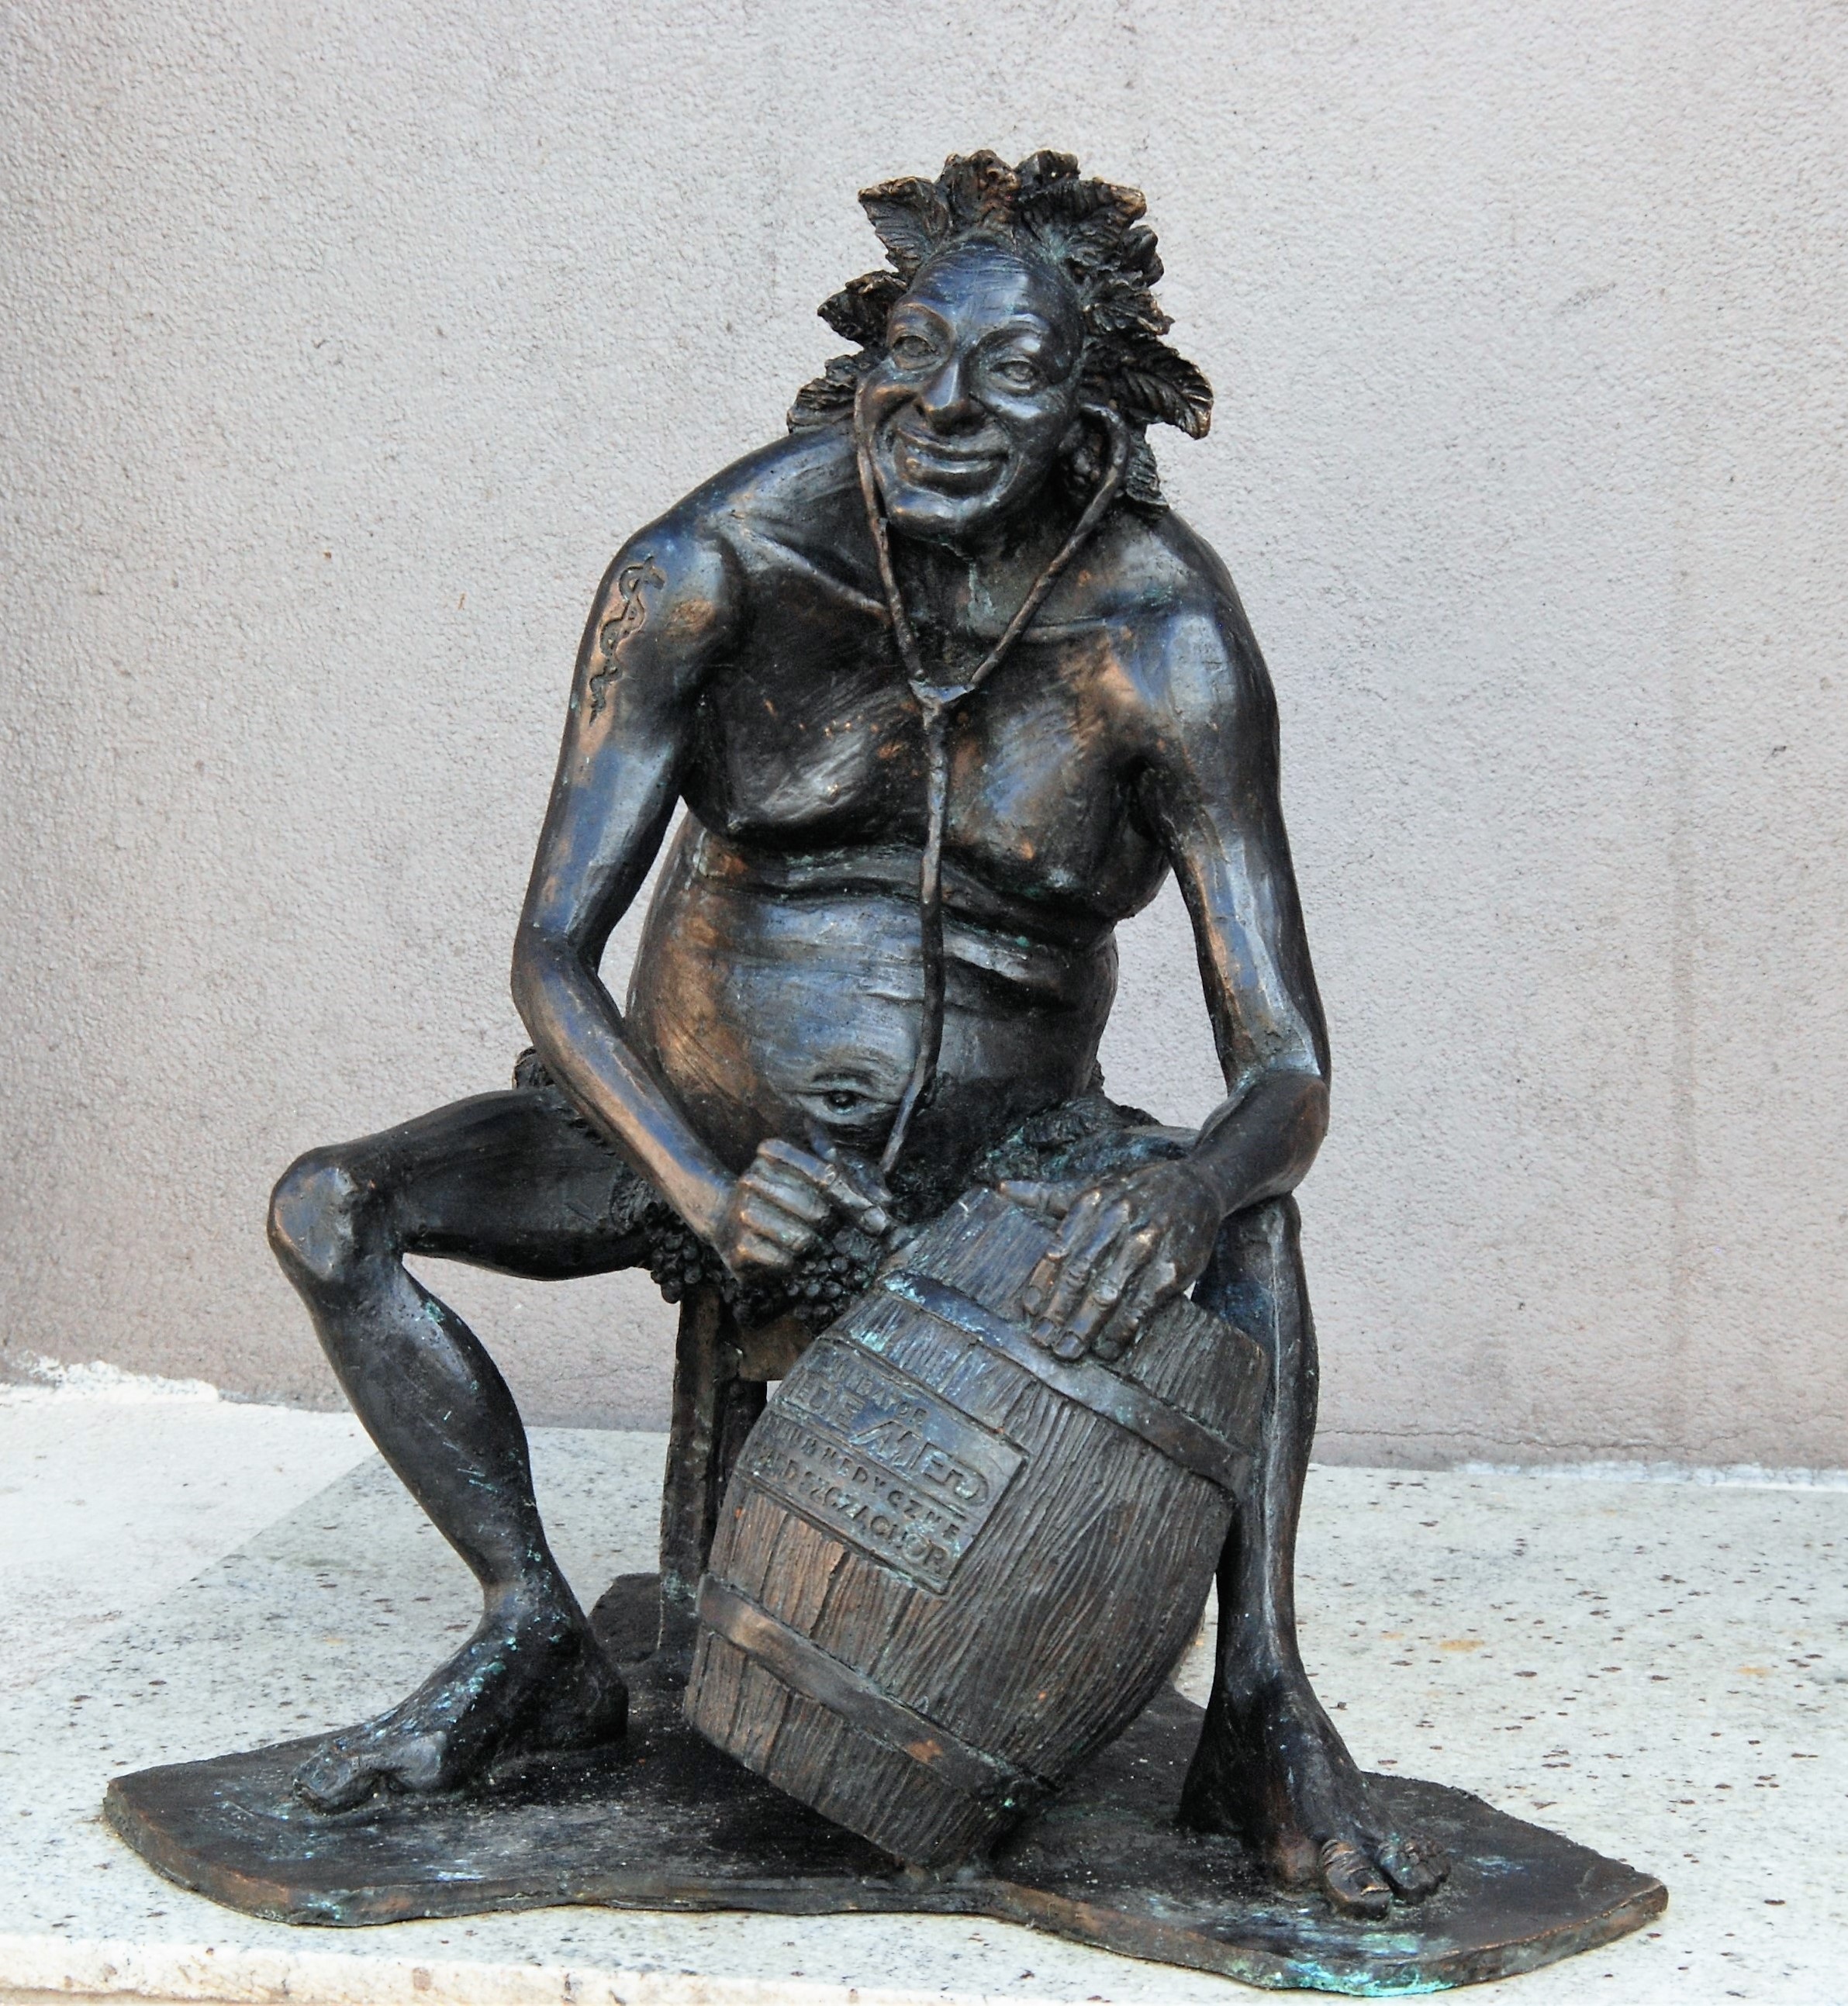
wine, monument, statue, metal, drink, material, sculpture, art, brass, drinking, poland, bronze, iron, image, bacchus, bronze sculpture, zielona gora, human positions